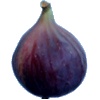
Label: Fig 1